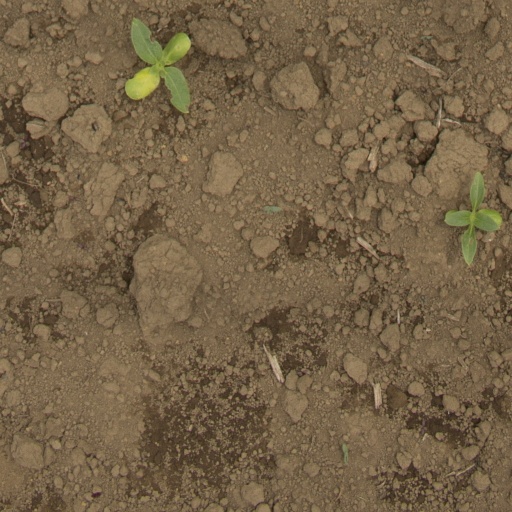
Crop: Jerusalem artichoke